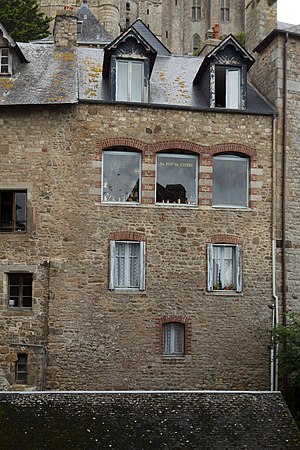
Mont Saint-Michel / Historiske monumenter
Mont Saint-Michel er en tidevandsø og kommune i regionen Basse-Normandie i Normandiet, Frankrig. Den er beliggende cirka 1 km fra landets nordkyst, ved udmundingen af Couesnon-floden og nær Avranches. Indbyggertallet var i 1999 blot 50.